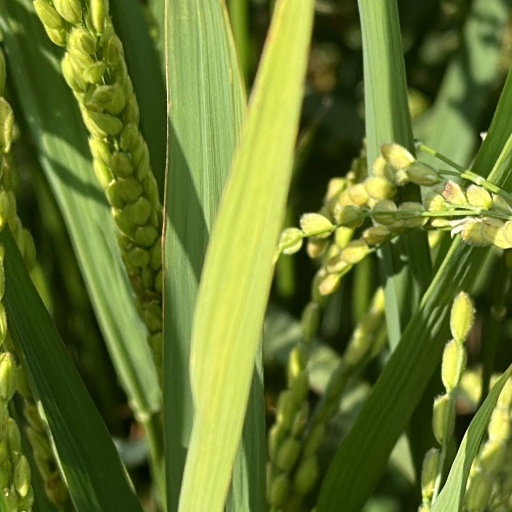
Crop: rice